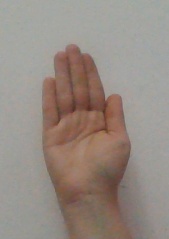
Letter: seen